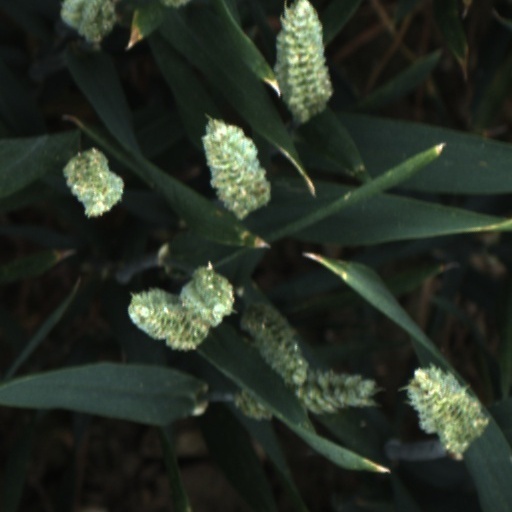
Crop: wheat